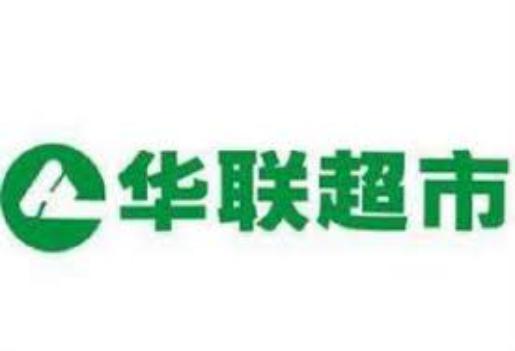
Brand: HuaLian
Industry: Others